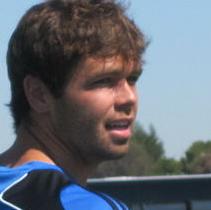
Age: 25